Toyota Camry (XV20)

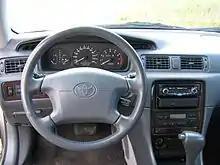
Interior

An equivalent model was launched as the Daihatsu Altis. It was only sold in Japan and its production started from this generation. The Altis was introduced in March 2000 as a flagship sedan for Daihatsu as a replacement for the Daihatsu Applause. Not very many Altis models were sold in Japan. This is because a typical Daihatsu is priced in the entry level pricing range and the Altis was priced very similar to the comparable model Camry. The Altis was available with the 2.2-liter four-cylinder engine. Unlike the Camry which is available as a sedan or wagon in Japan, the Altis sold only as a sedan. The name "Altis" is a variation of the word "altitude", implying a "high elevation" status as the top-level car for Daihatsu.